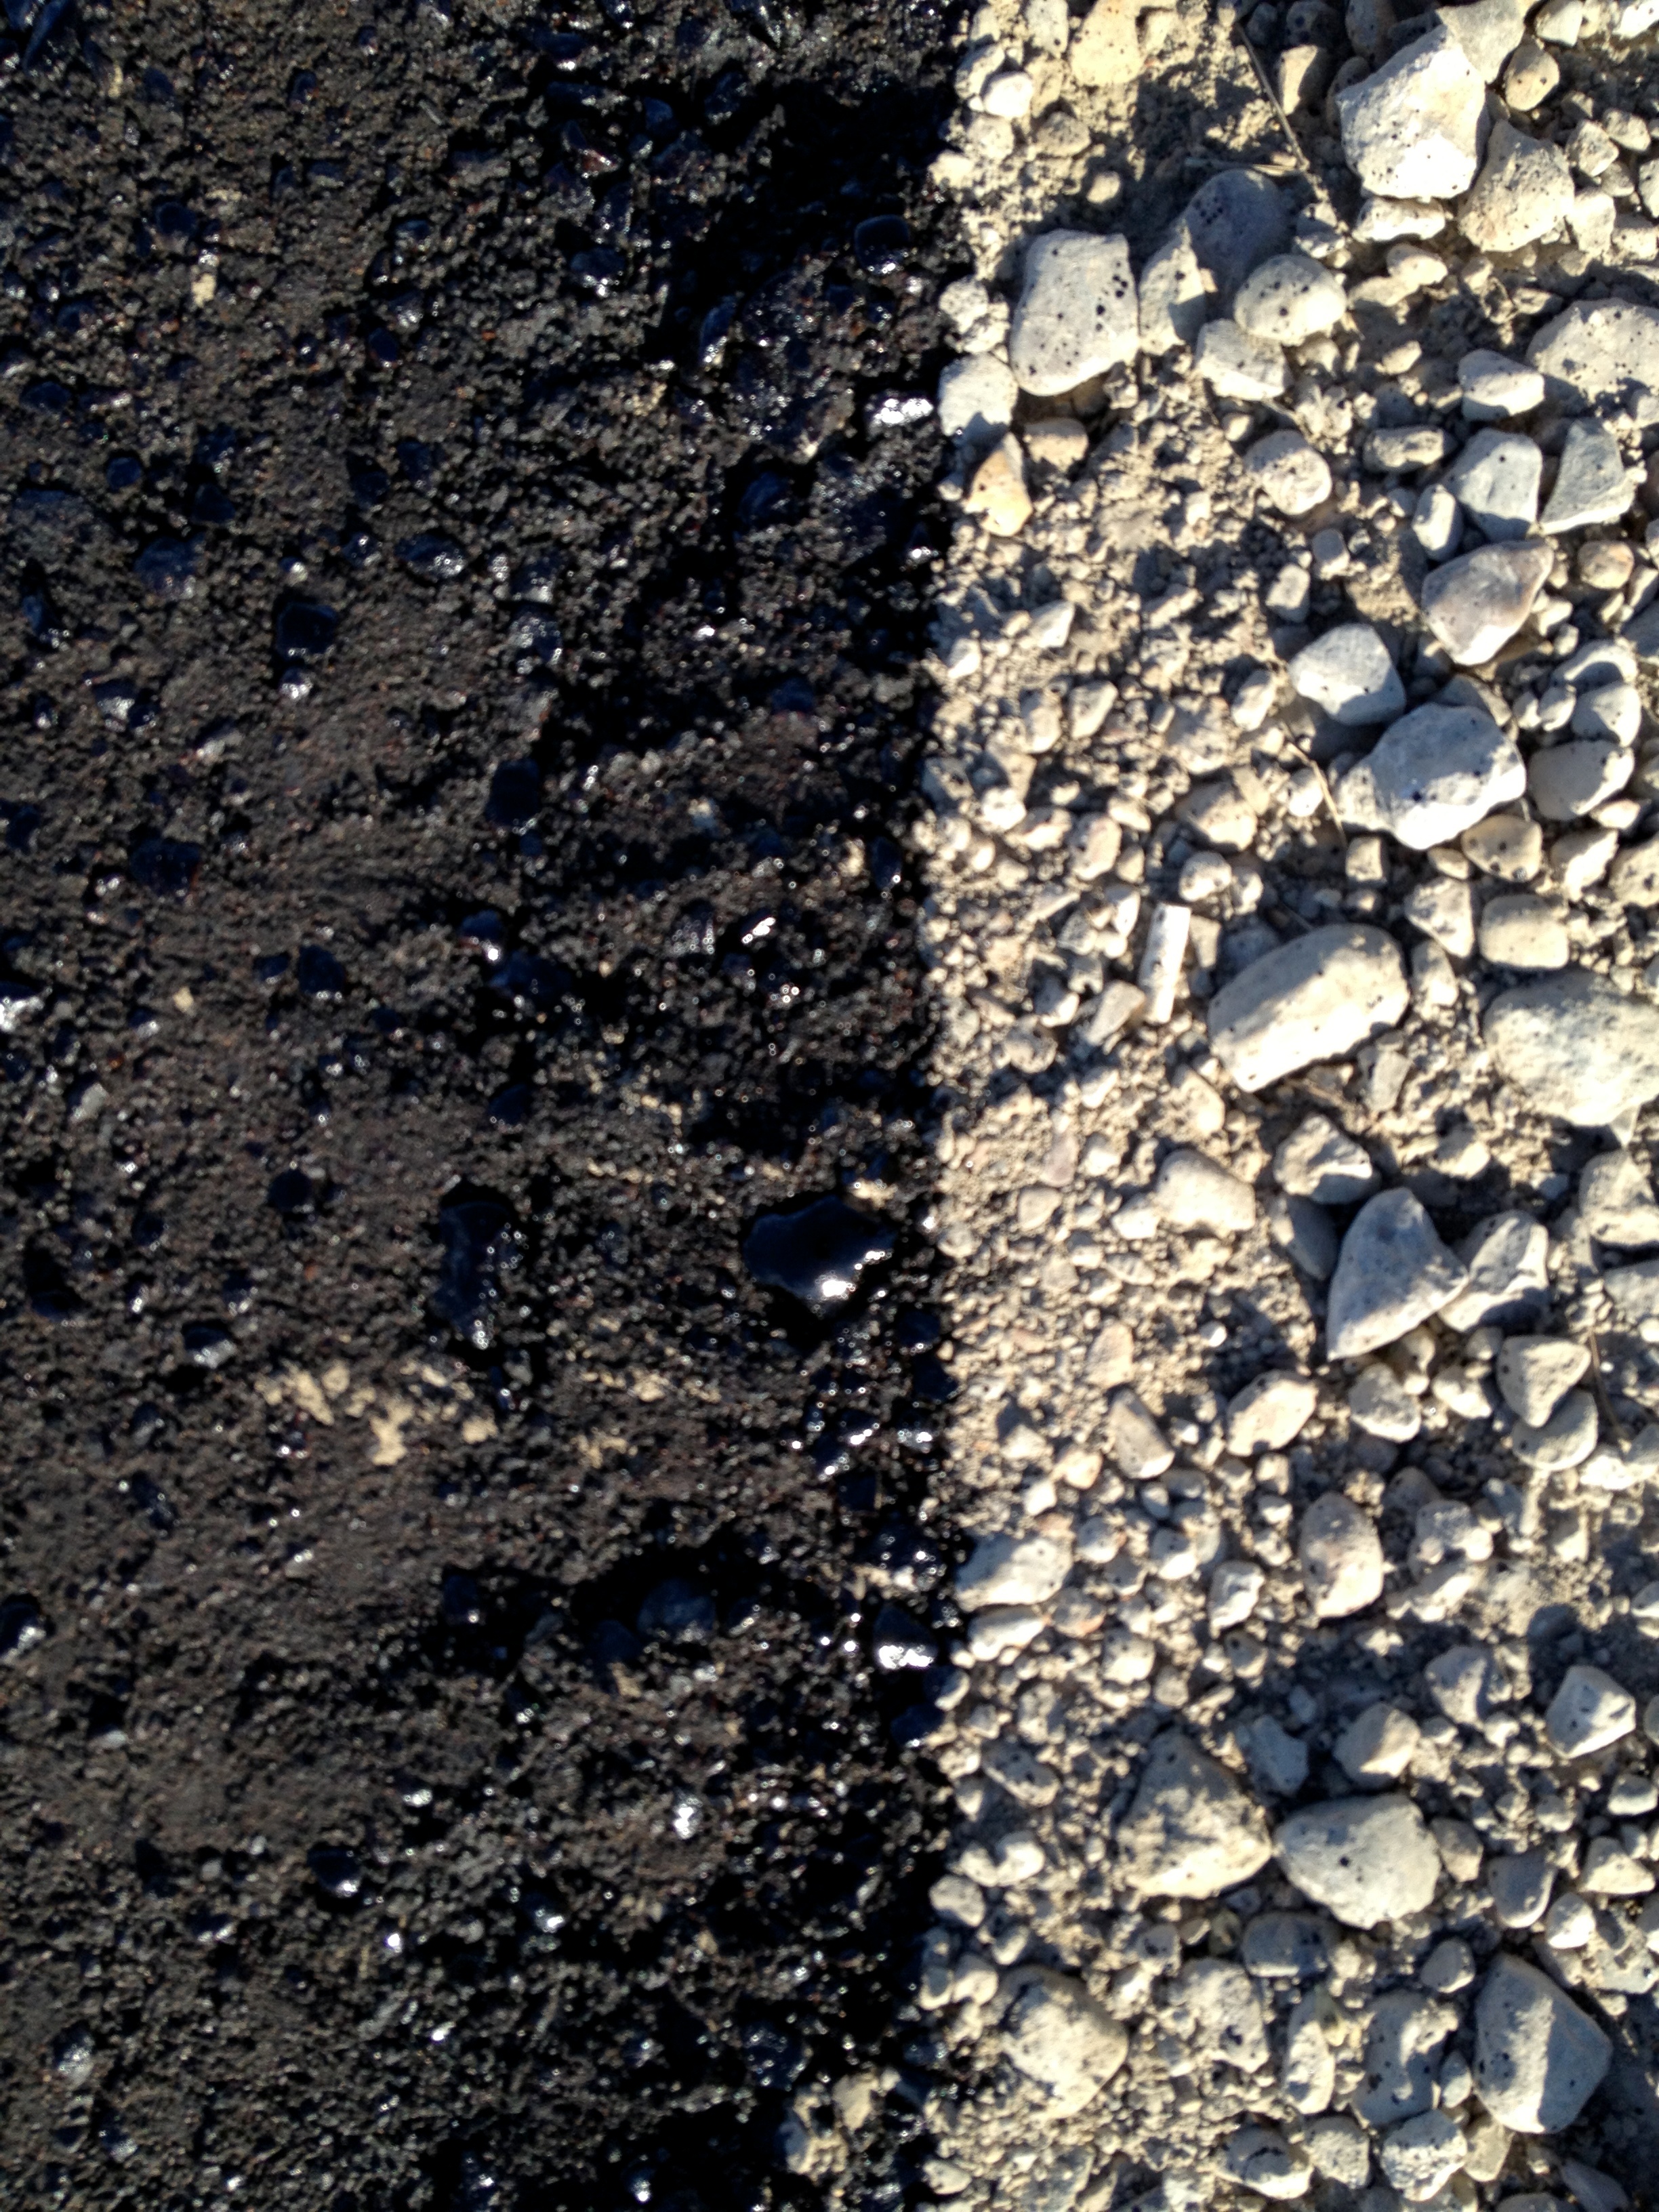
tree, rock, wood, texture, leaf, trunk, wall, asphalt, soil, material, geology, flooring, road surface